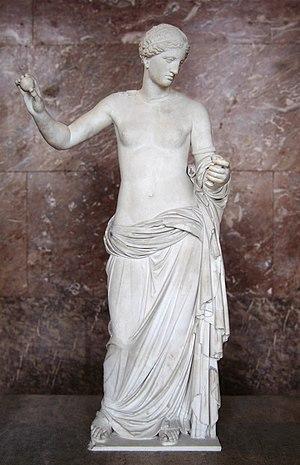
Statue d'Aphrodite, dite Vénus d'Arles. Marbre de l'Hymette, œuvre romaine de l'époque de l'empereur Auguste (fin du Ier siècle av. J.-C.), peut-être une copie de l´Aphrodite de Thespies réalisée par Praxitèle. La pomme et le miroir sont des ajouts réalisés au 17e siècle. Découverte en 1651 dans le théâtre antique d'Arles, France.
Le théâtre antique d'Arles a été construit à la fin du Iᵉʳ siècle av. J.-C., sous le règne de l'empereur Auguste, juste après la fondation de la colonie romaine. Commencé vers 40/30 av. J.-C., il fut achevé vers l’an 12 av. J.-C. devenant ainsi l'un des premiers théâtres en pierre du monde romain. Le théâtre s'inscrit sur le decumanus du quadrillage romain. Le théâtre antique d'Arles fait l’objet d’un classement au titre des monuments historiques par la liste de 1840.
Thespies était une cité grecque de Béotie située entre Thèbes et le mont Hélicon. Un festival littéraire s'y tenait tous les quatre ans. Elle était également renommée pour le culte rendu à Éros.
Vénus est la déesse de l'amour, de la séduction, de la beauté féminine dans la mythologie romaine. Elle a été assez tôt assimilée à la déesse grecque Aphrodite.
Dans la mythologie grecque, Aphrodite est la déesse de l'Amour dans son acception la plus large.